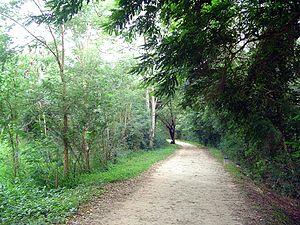
Le lac de Kukkarahalli, au cœur de la ville de Mysore, est un réservoir d'irrigation destiné à 4 000 ha de terres, devenu depuis corridor vert. Il est aujourd'hui au milieu de trois centres de recherche : celui de l’Université de Mysore, celui de Kalamandir et l'Institut de Recherche des Techniques Agroalimentaires. Mummadi Krishnaraja Wodeyar, maharadjah de Mysore, a fait creuser ce lac en-dehors de la ville en 1864 pour l'irrigation. Le lac eut de fait pour les habitants de Mysore une fonction de réservoir d'eau potable pendant des décennies, mais les rejets clandestins, les empiétements et les soutirages ont provoqué son eutrophisation. L’université de Mysore et les associations de Mysore s'efforcent de remédier à cette situation.